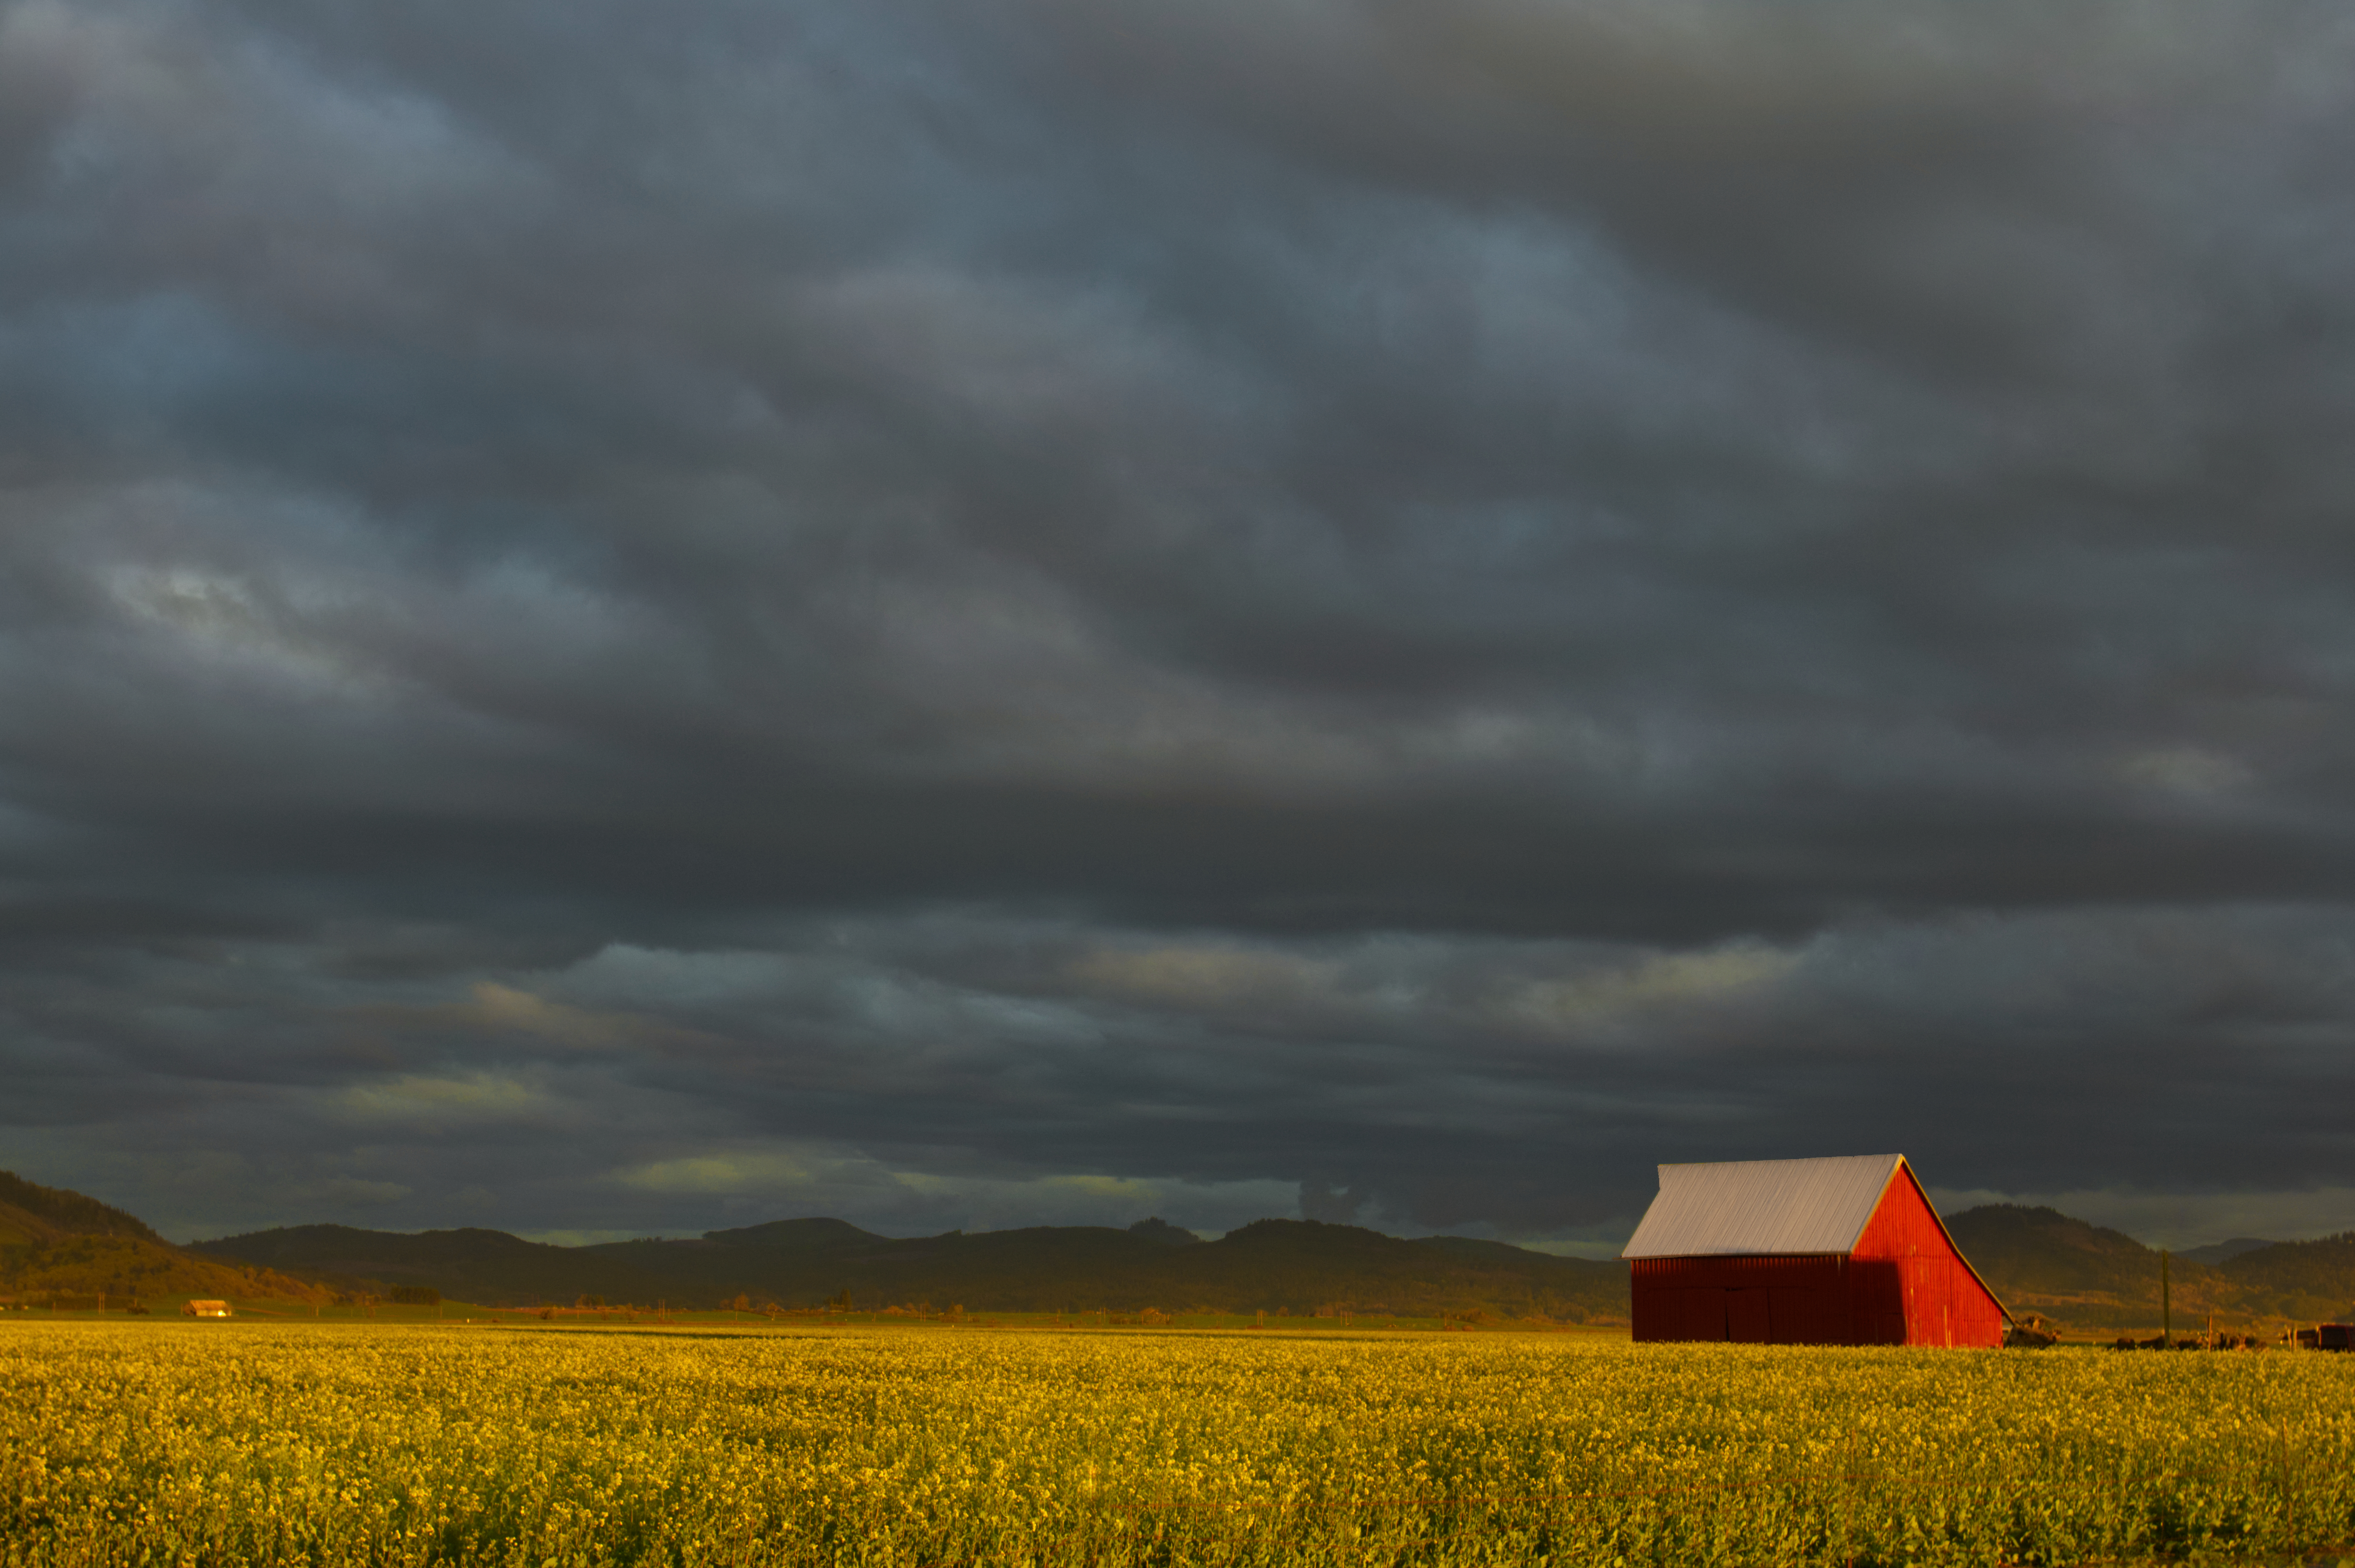
cloud, sky, plant, ecoregion, natural landscape, grass, land lot, People in nature, agriculture, grassland, plain, rural area, house, landscape, horizon, meadow, cumulus, field, grass family, prairie, hill, road, tree, pasture, steppe, vegetable, crop, wind, event, spring, meteorological phenomenon, cash crop, flowering plant, mustard and cabbage family, farm, evening, plantation, coquelicot, sunflower, harvest, paddy field, wildflower, tundra, straw